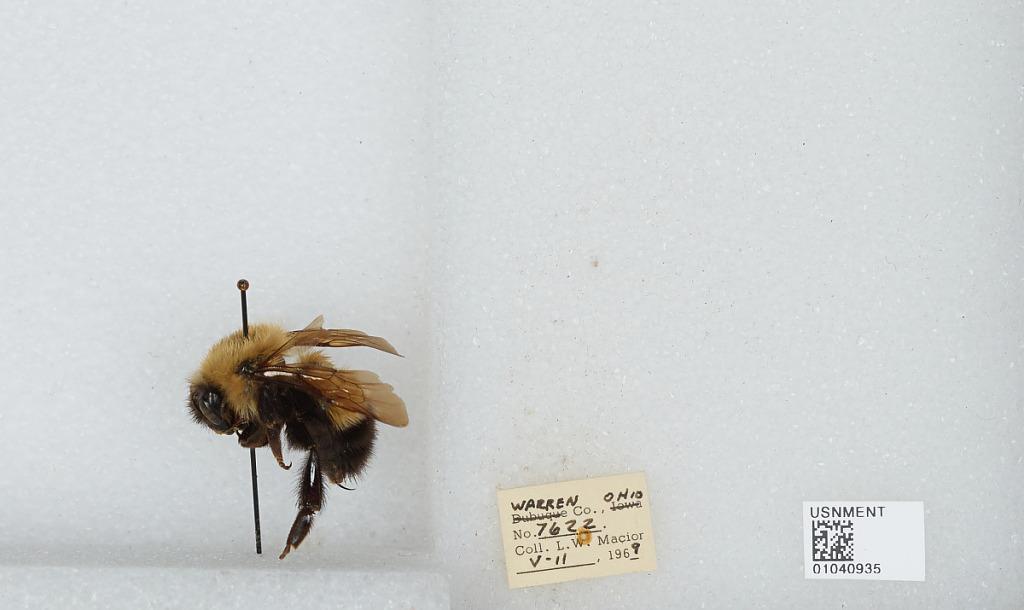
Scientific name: Bombus (Pyrobombus) perplexus Cresson
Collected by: L. Macior
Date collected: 1969-5-11
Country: United States
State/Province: Ohio
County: Warren
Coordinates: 39.4242, -84.1856